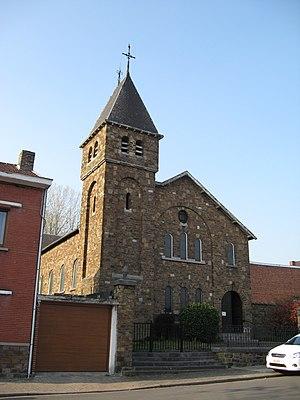
Église Saint-Joseph à Lamay, Montegnée, Saint-Nicolas